Happiness

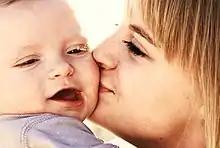
Woman kissing a baby on the cheek

German philosophy professor Michela Summa says that the distinction between joy and happiness is that "joy accompanies the process through and through, whereas happiness seems to be more strictly tied to the moment of achievement of the process... joy is not only a direct emotional response to an event that is embedded in our life-concerns but is also tightly bound to the present moment, whereas happiness presupposes an evaluative stance concerning one period of one's life or one's own life as a whole."